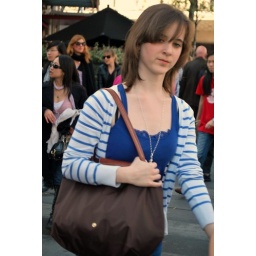
girl in striped shirt